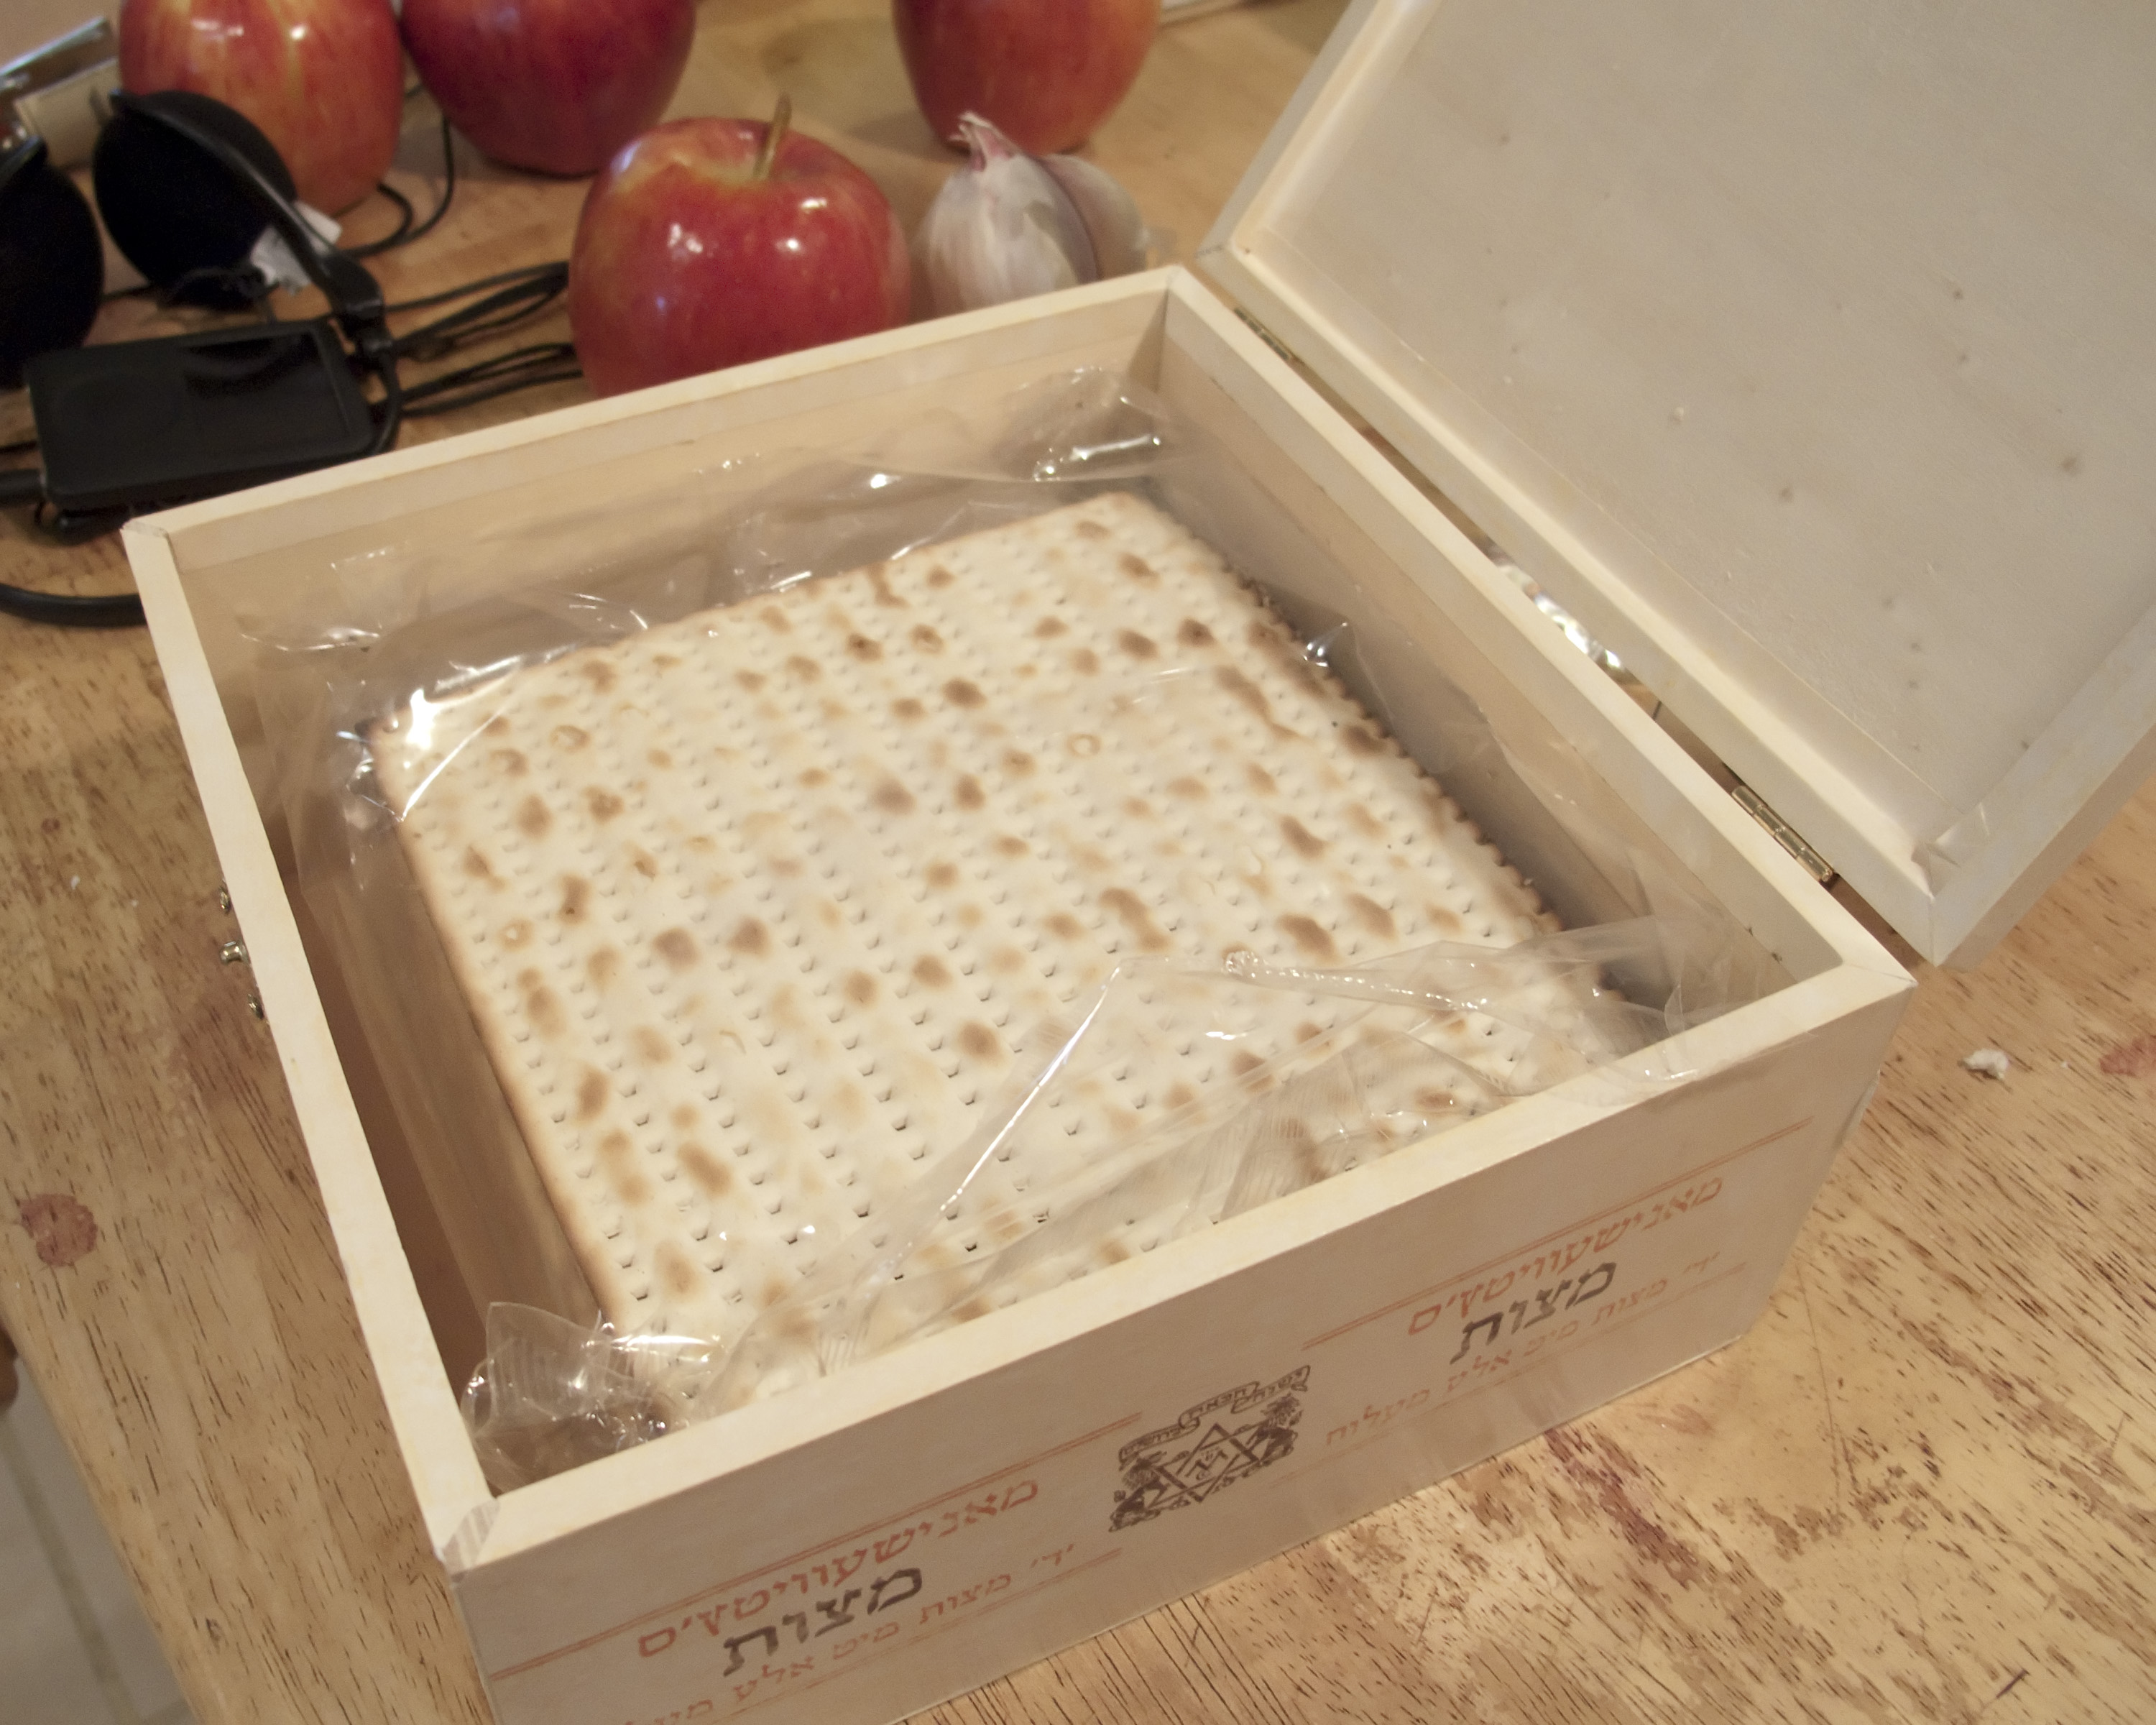
meal, food, produce, baking, ice cream, dessert, manischewitz, flavor, matzos